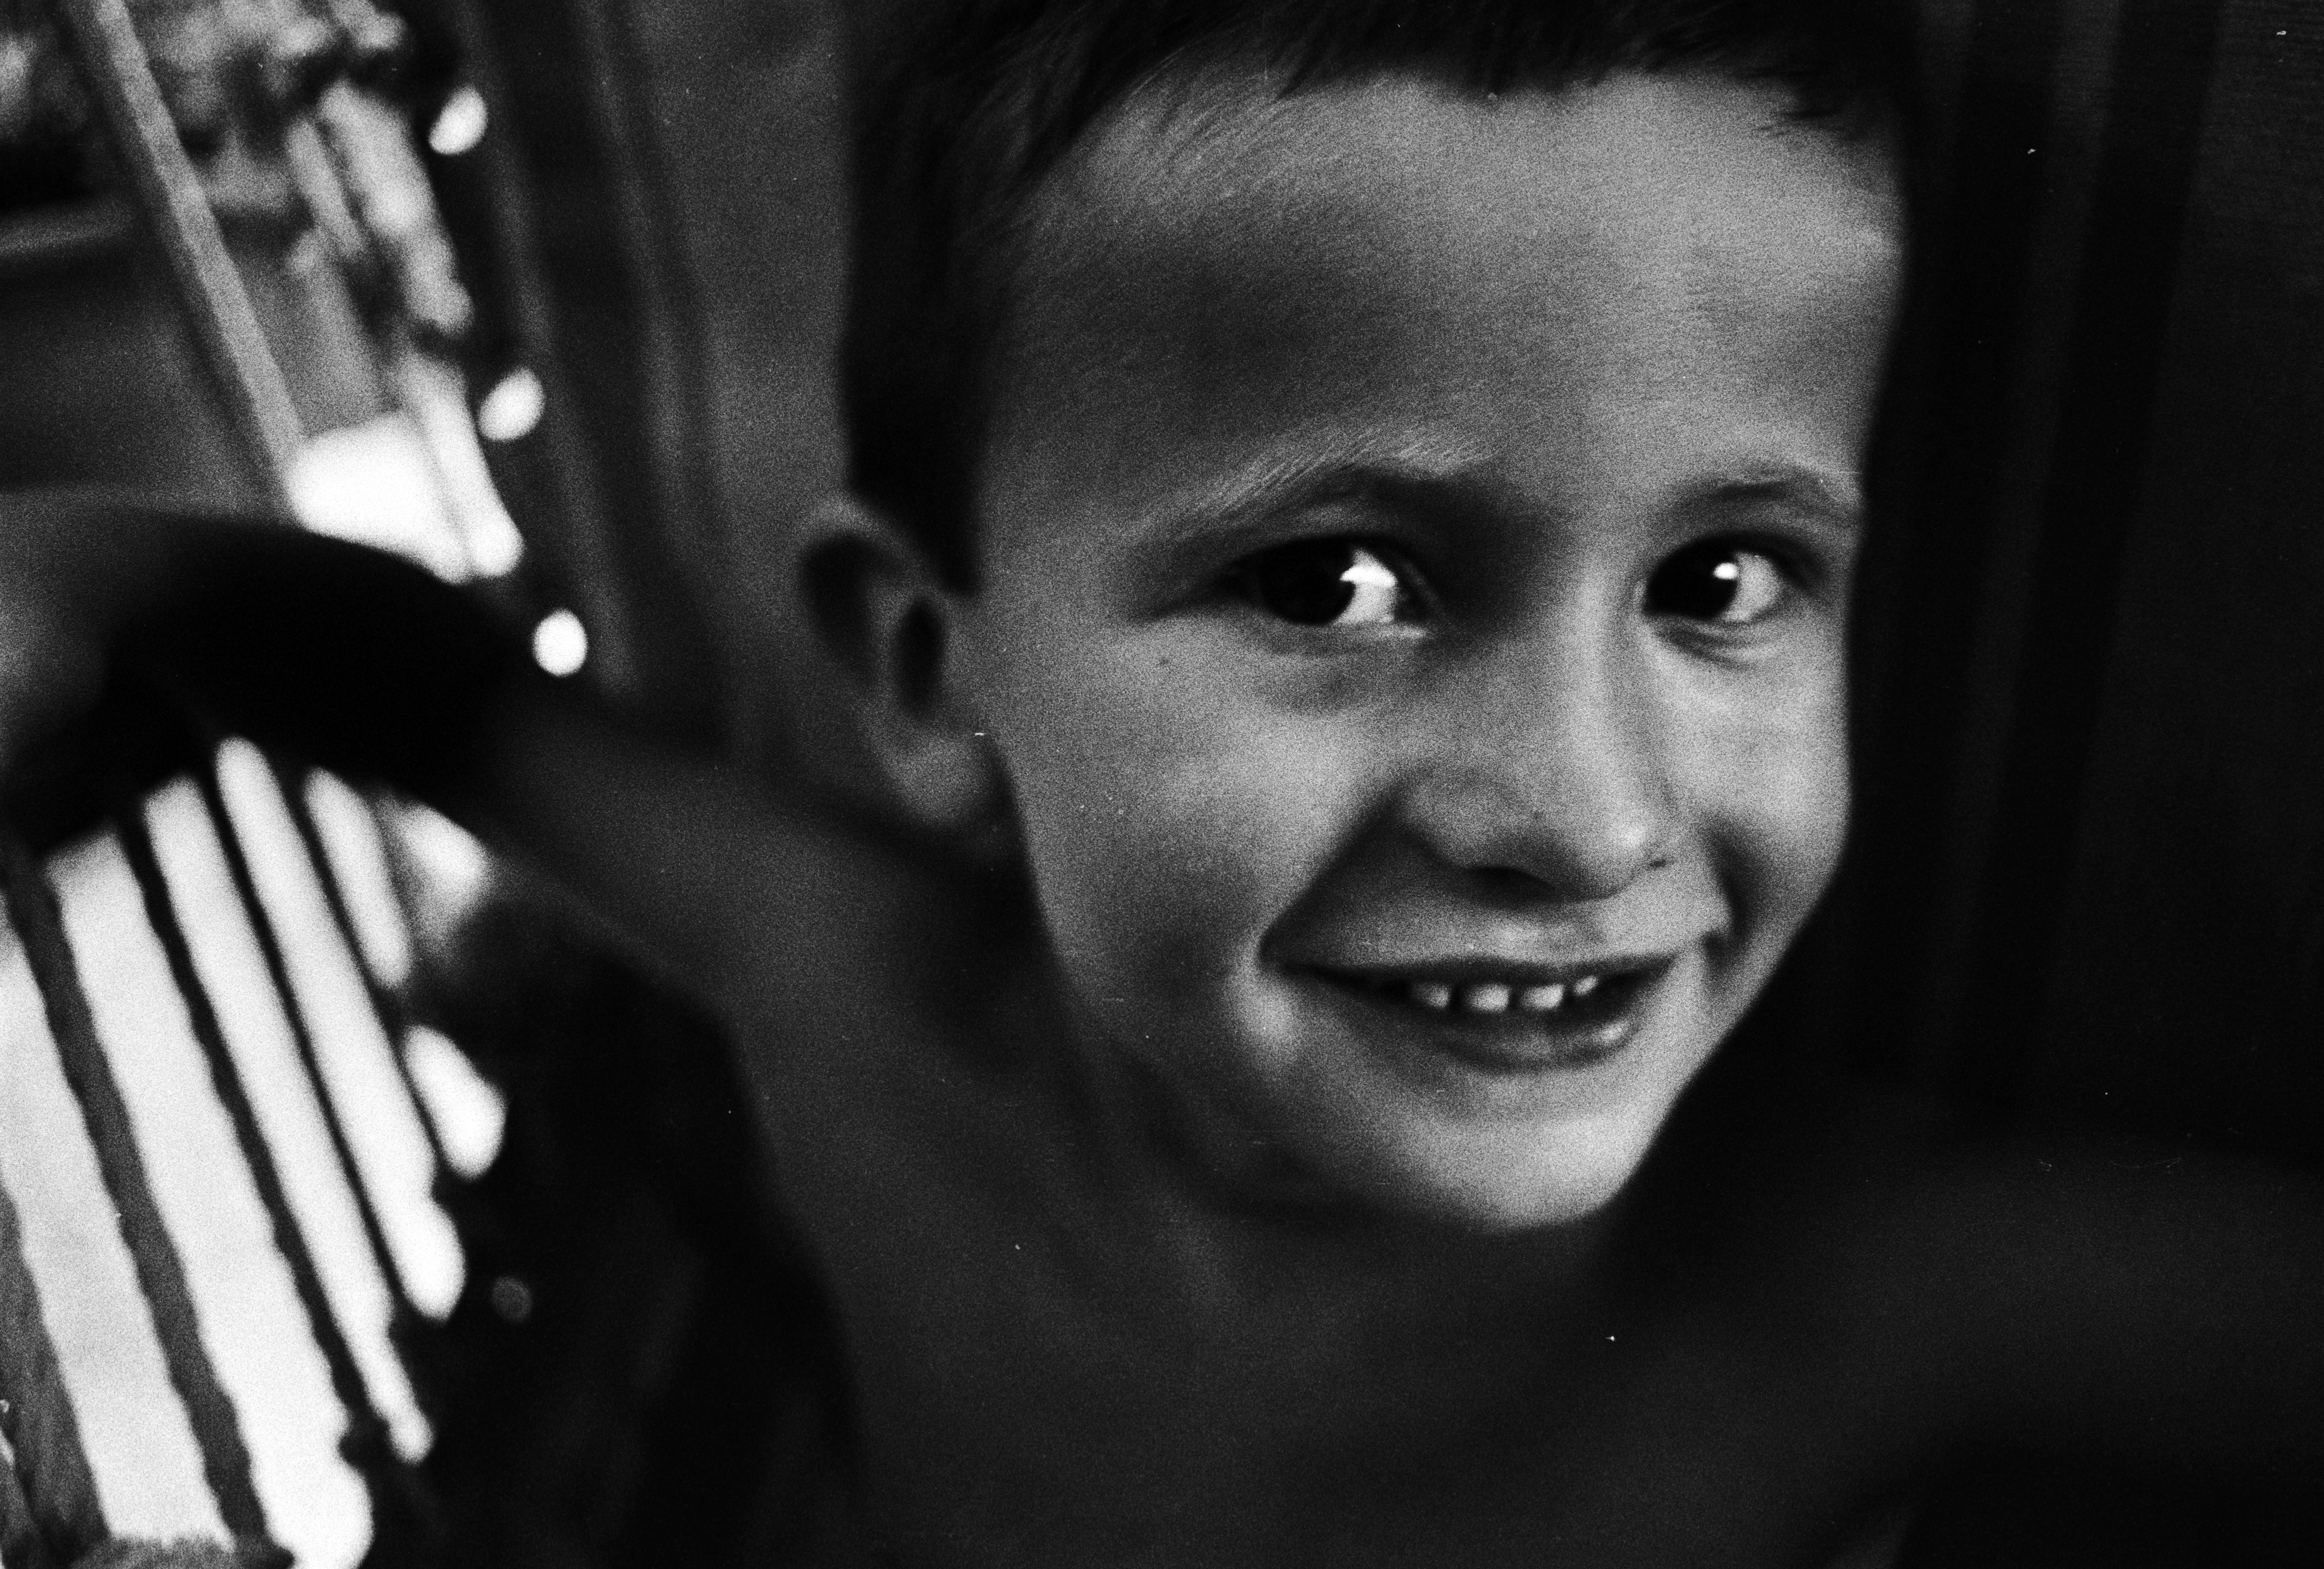
person, black and white, white, photography, portrait, child, black, monochrome, facial expression, smile, face, eye, head, beauty, organ, emotion, monochrome photography, portrait photography